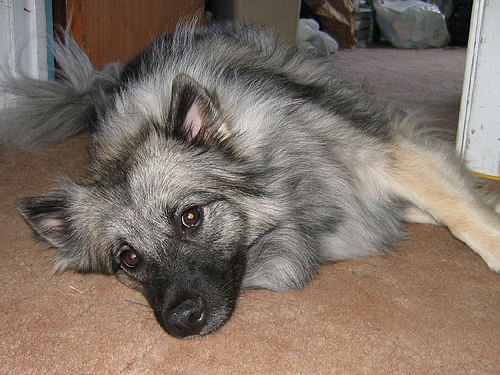
Animal: dog
Breed: keeshond